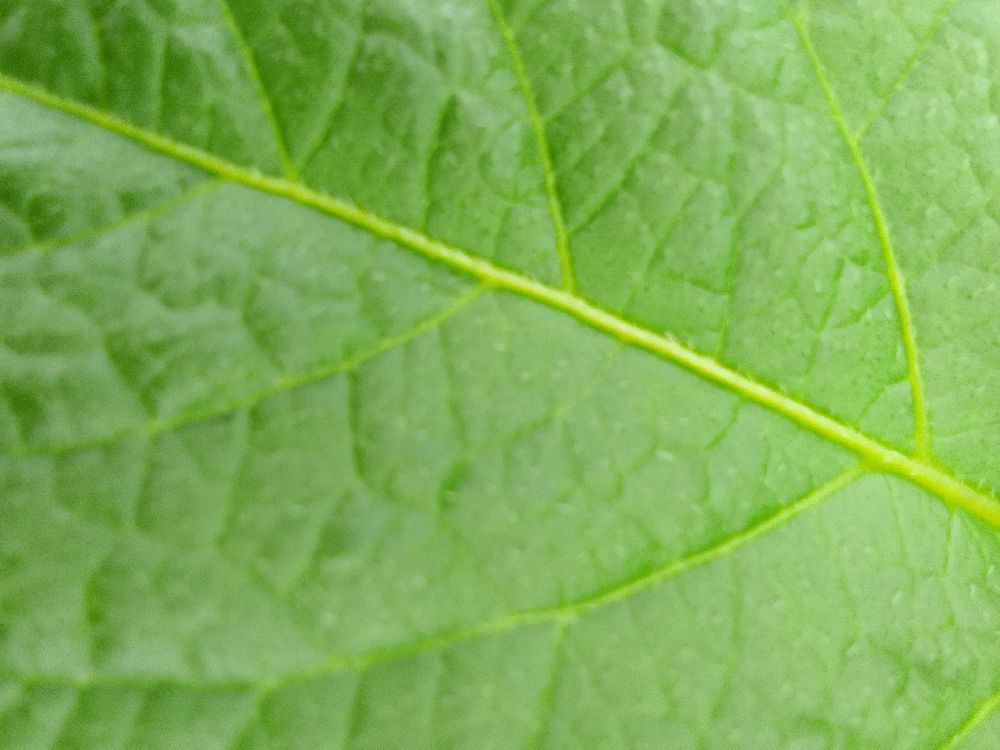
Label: Healthy